Mario Arturo Acosta Chaparro

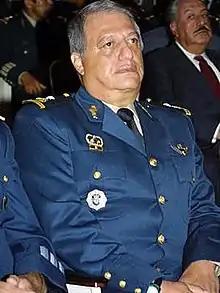

Mario Arturo Acosta Chaparro Escápite (19 January 1942 – 20 April 2012) was a Mexican Army general who was shot dead in an incident in Mexico City. He had been incarcerated in the year 2000 for allegedly having ties with the Mexican criminal group known as the Juárez Cartel; he was later released in 2007 for lack of evidences against him. Acosta was also accused of 143–500 disappearances during Mexico's "Dirty War" in the 1970s.